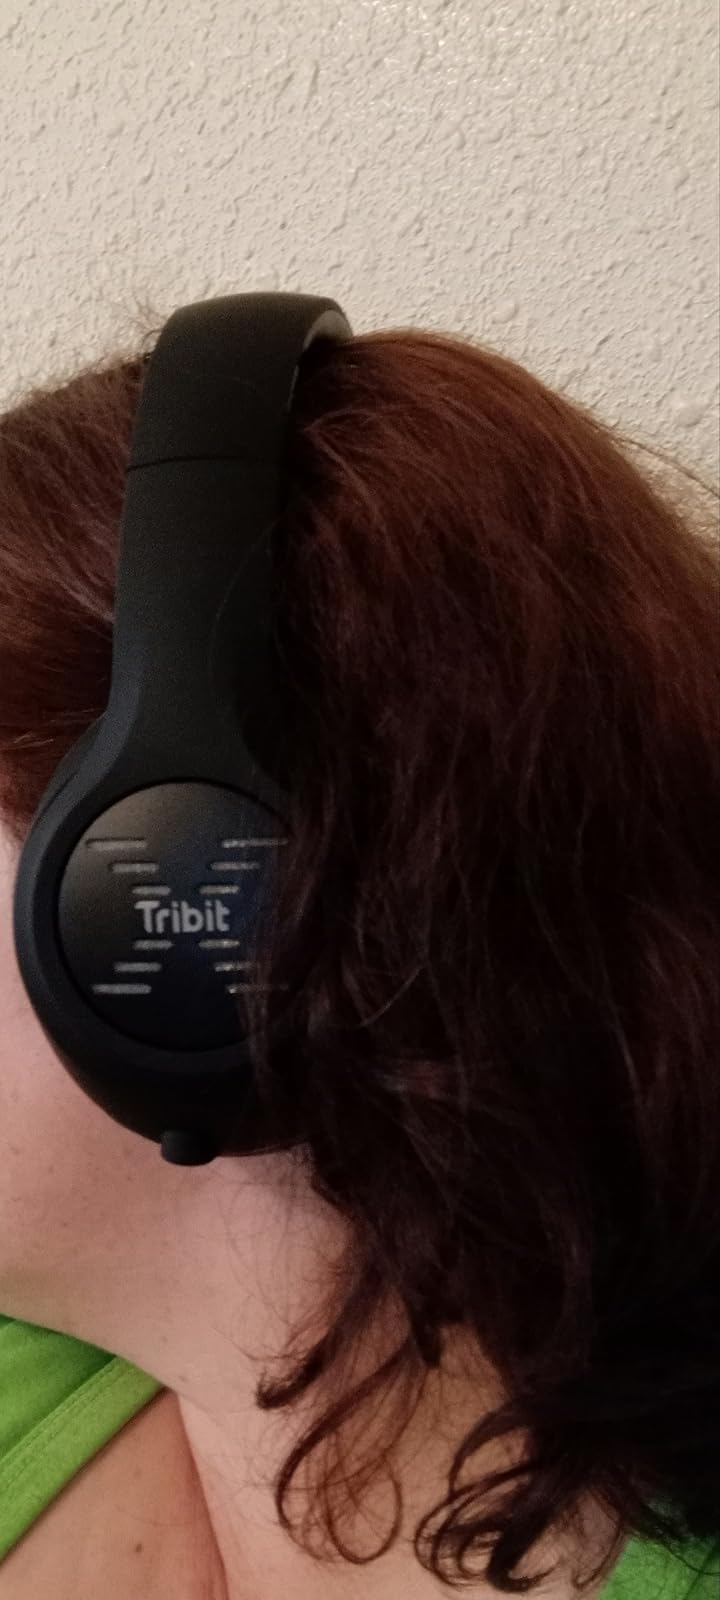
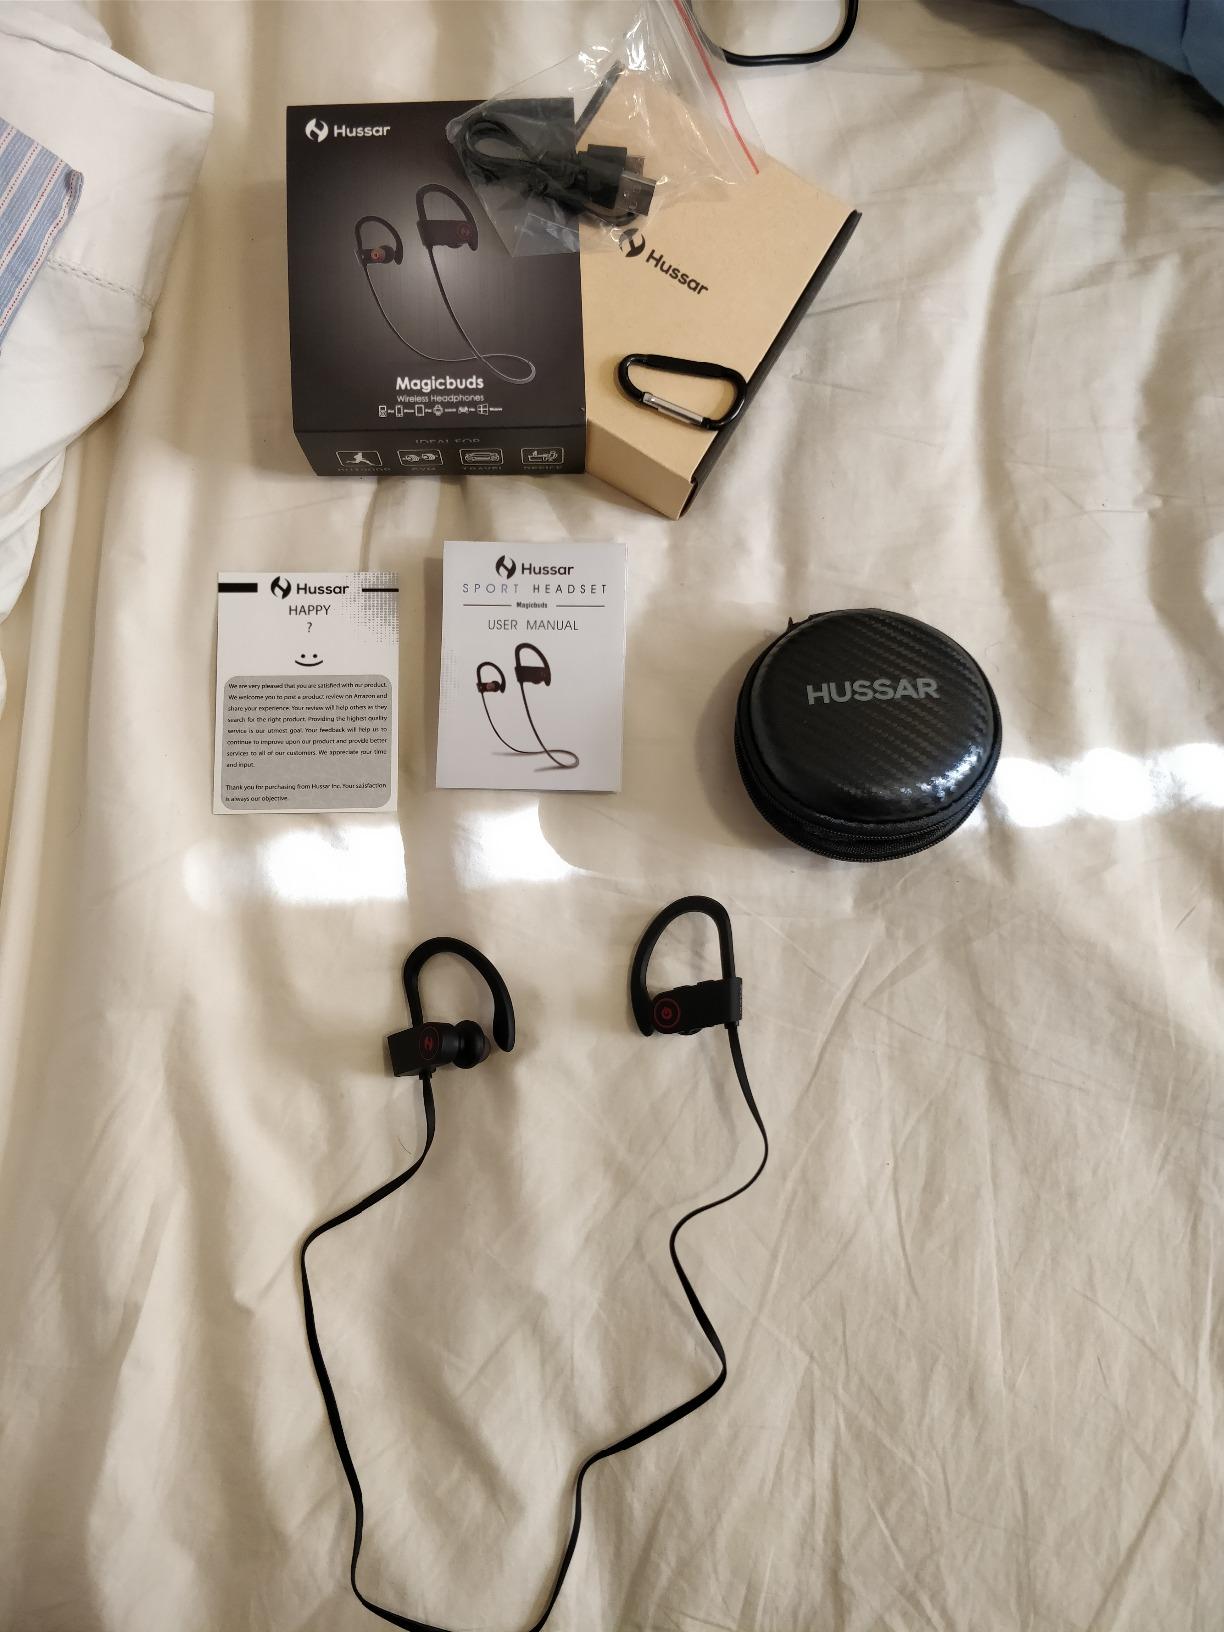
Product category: headphones
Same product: no